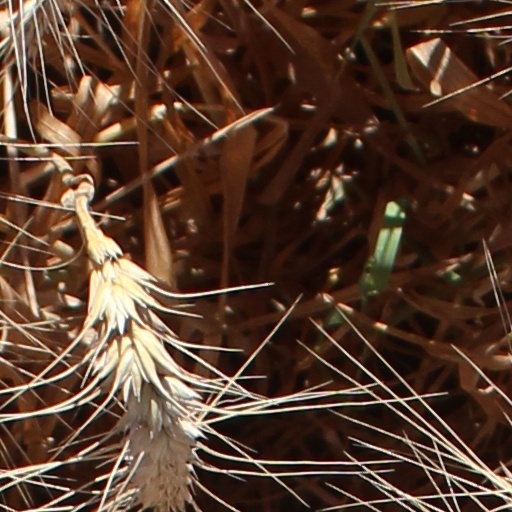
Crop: wheat